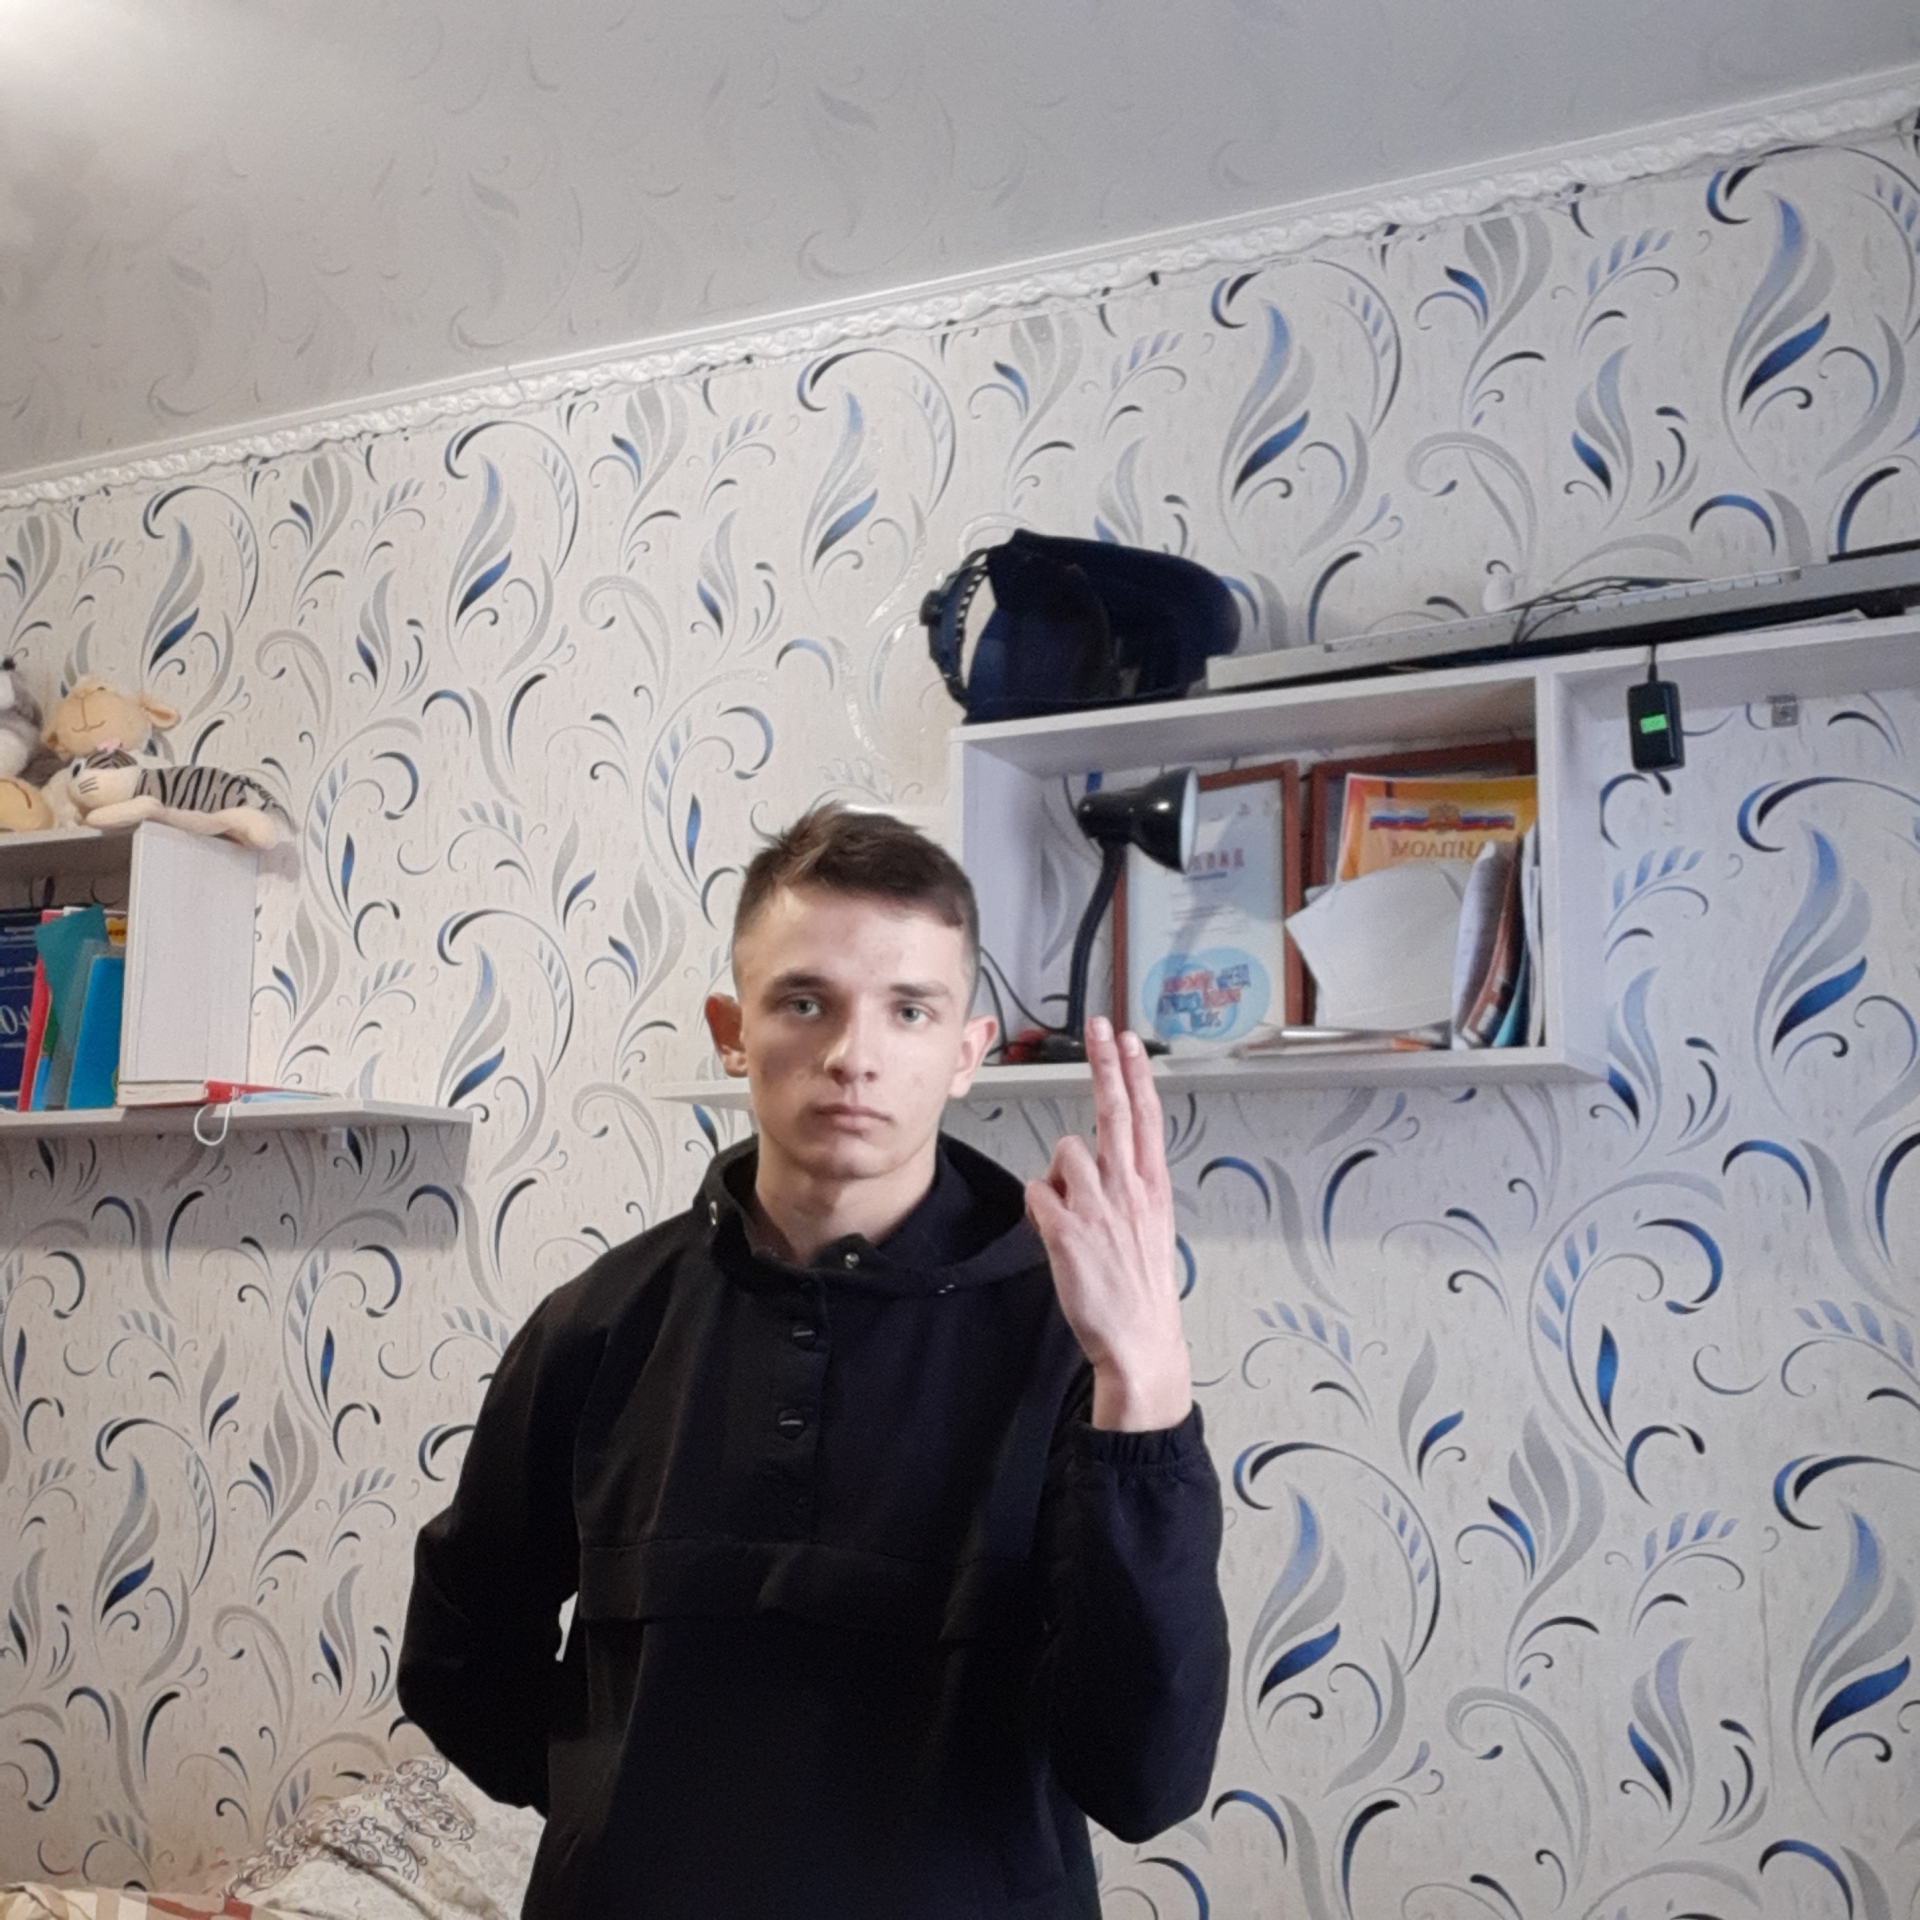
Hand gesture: two_up_inverted